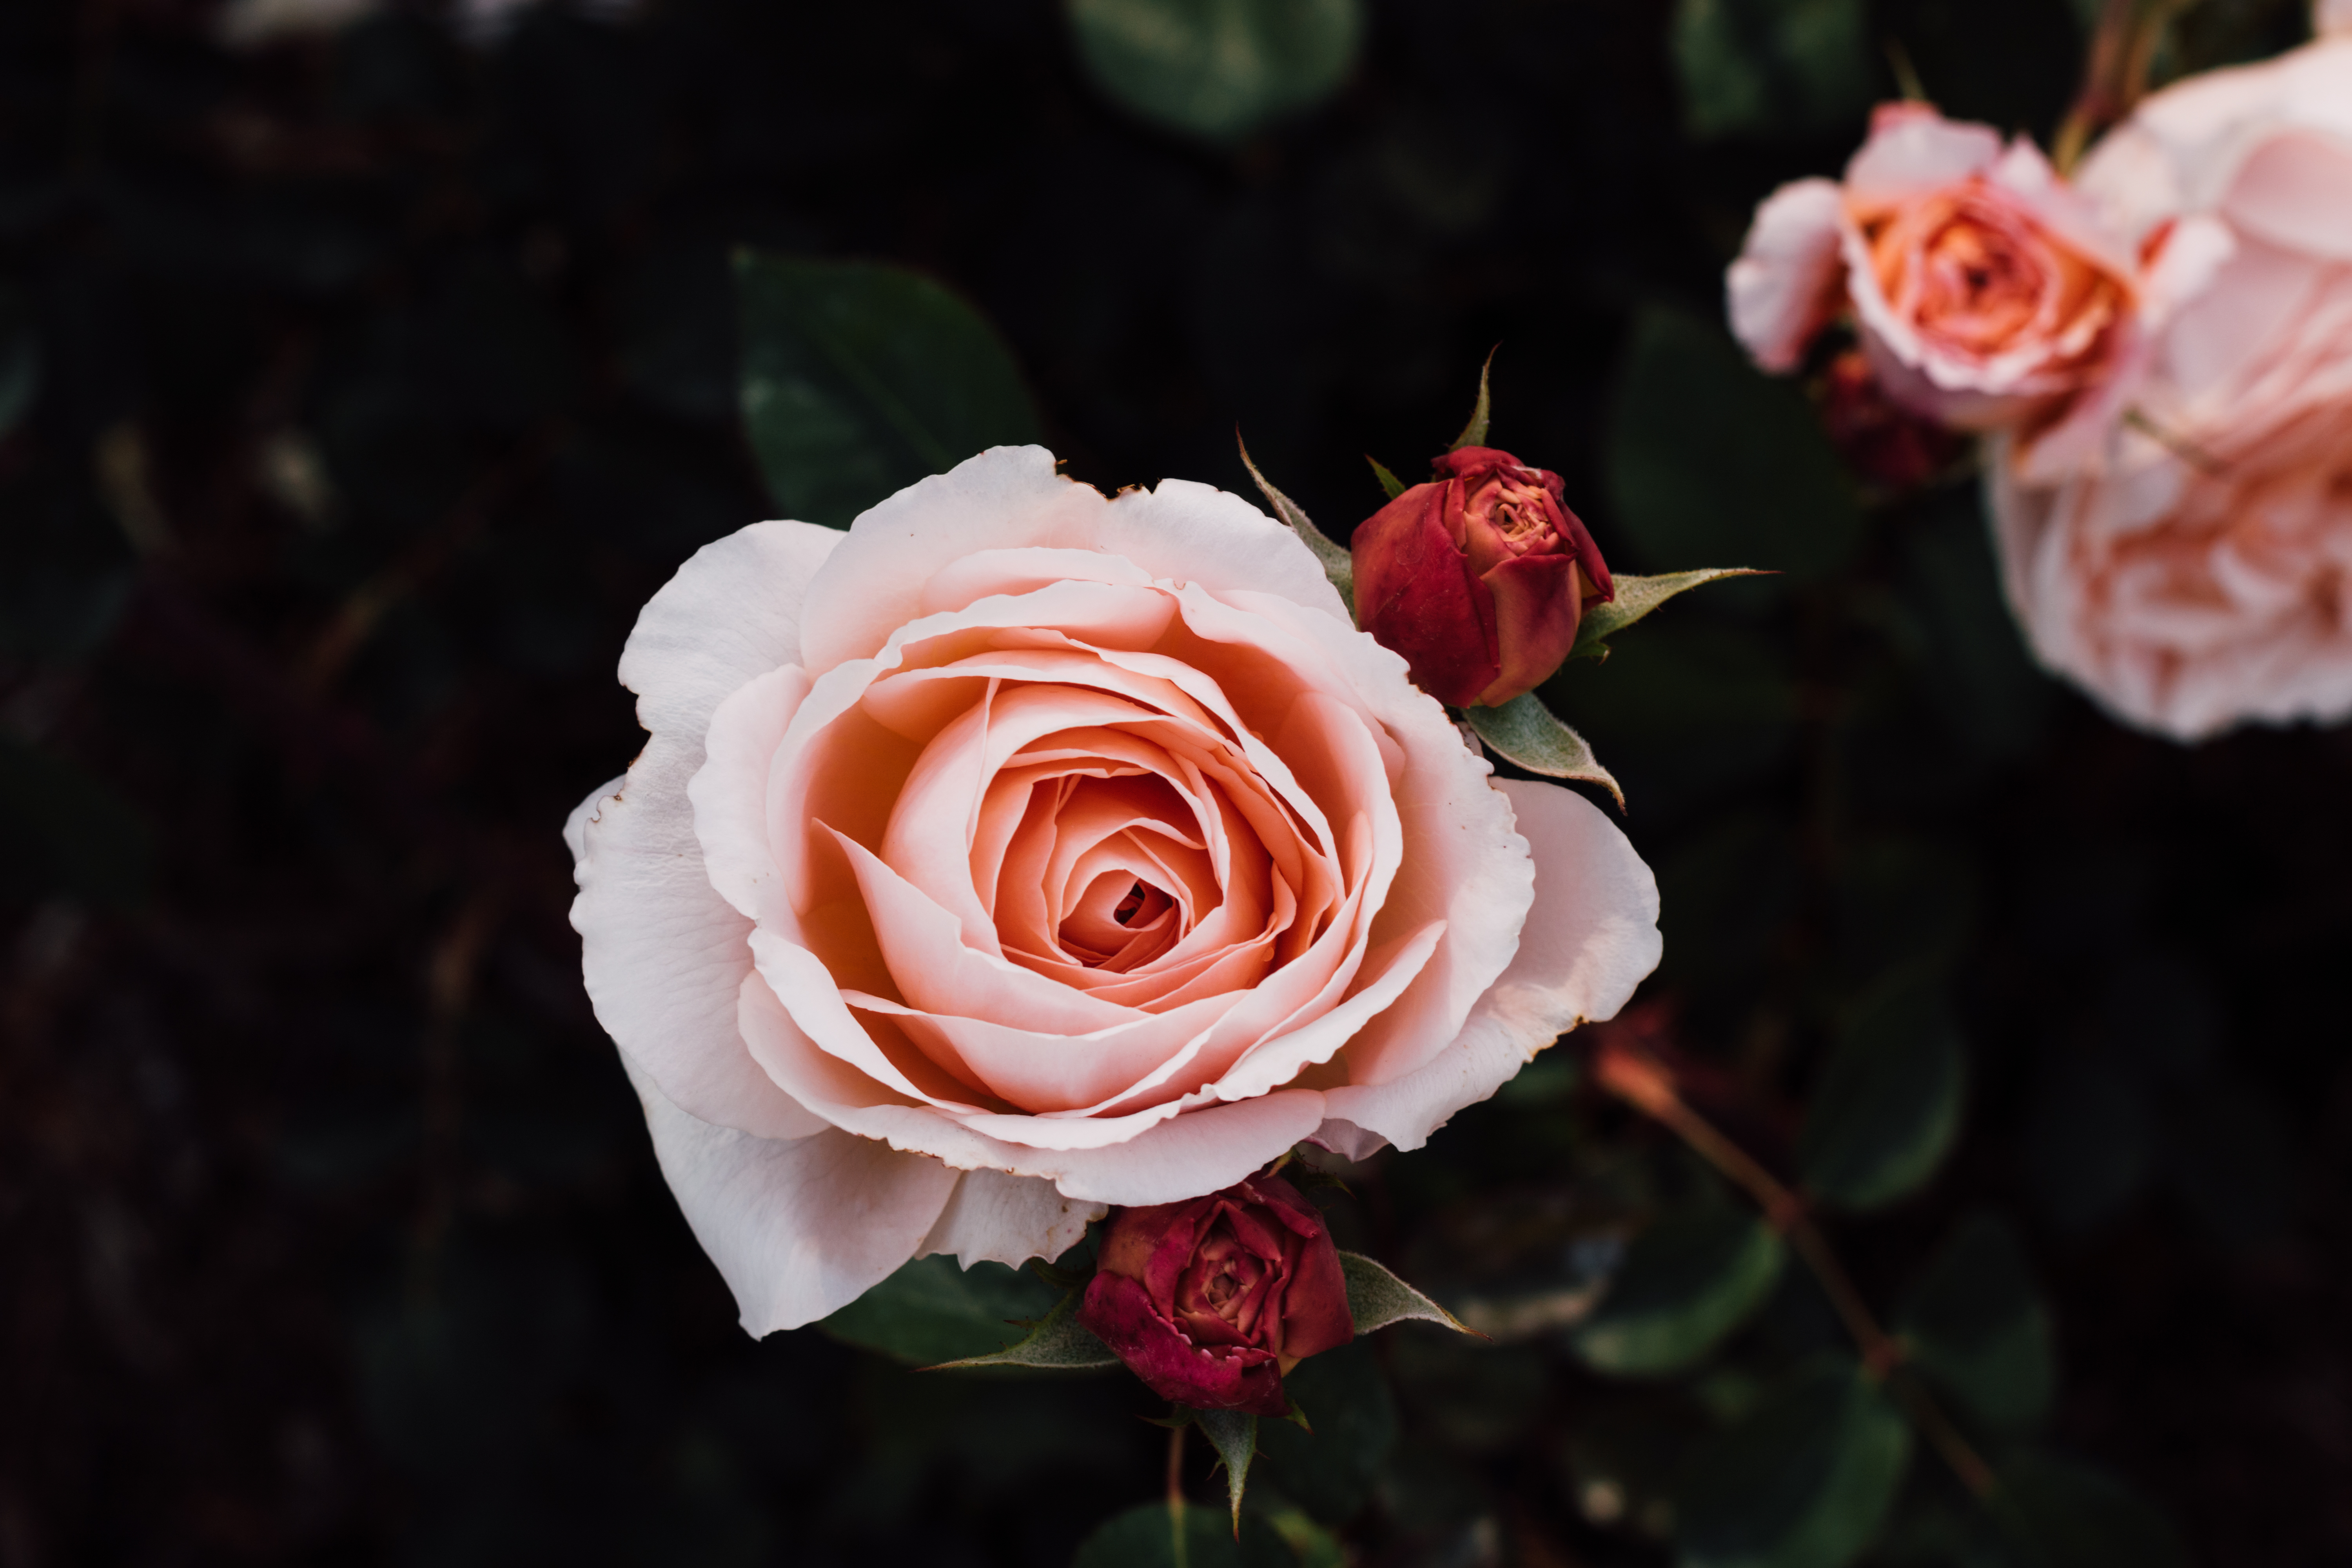
blossom, plant, flower, petal, rose, red, pink, flora, floristry, floribunda, macro photography, flowering plant, garden roses, rose family, flower bouquet, land plant, rosa centifolia, rose order